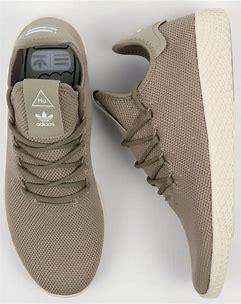
Brand: Adidas
Model: PW Tennis HU